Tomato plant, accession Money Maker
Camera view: bottom (45 deg); turntable rotation: 120 degrees
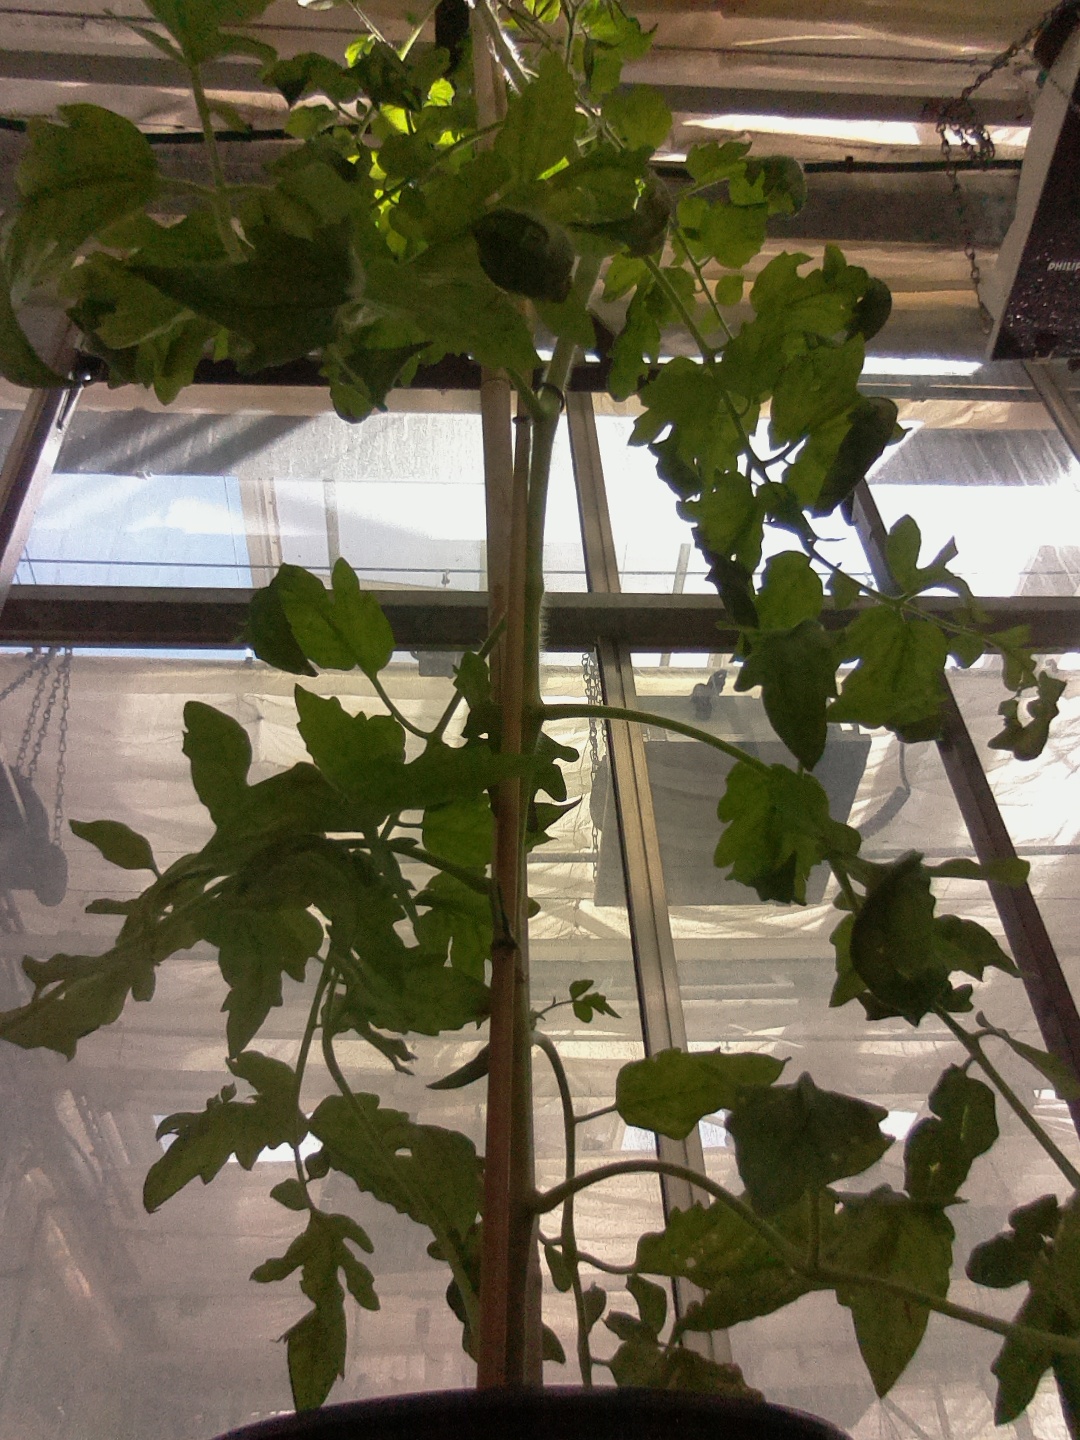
BBCH growth stage 70: Fruits at the main stem or branches visibles